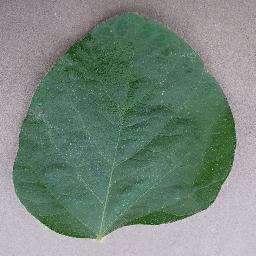
Label: Soybean___healthy